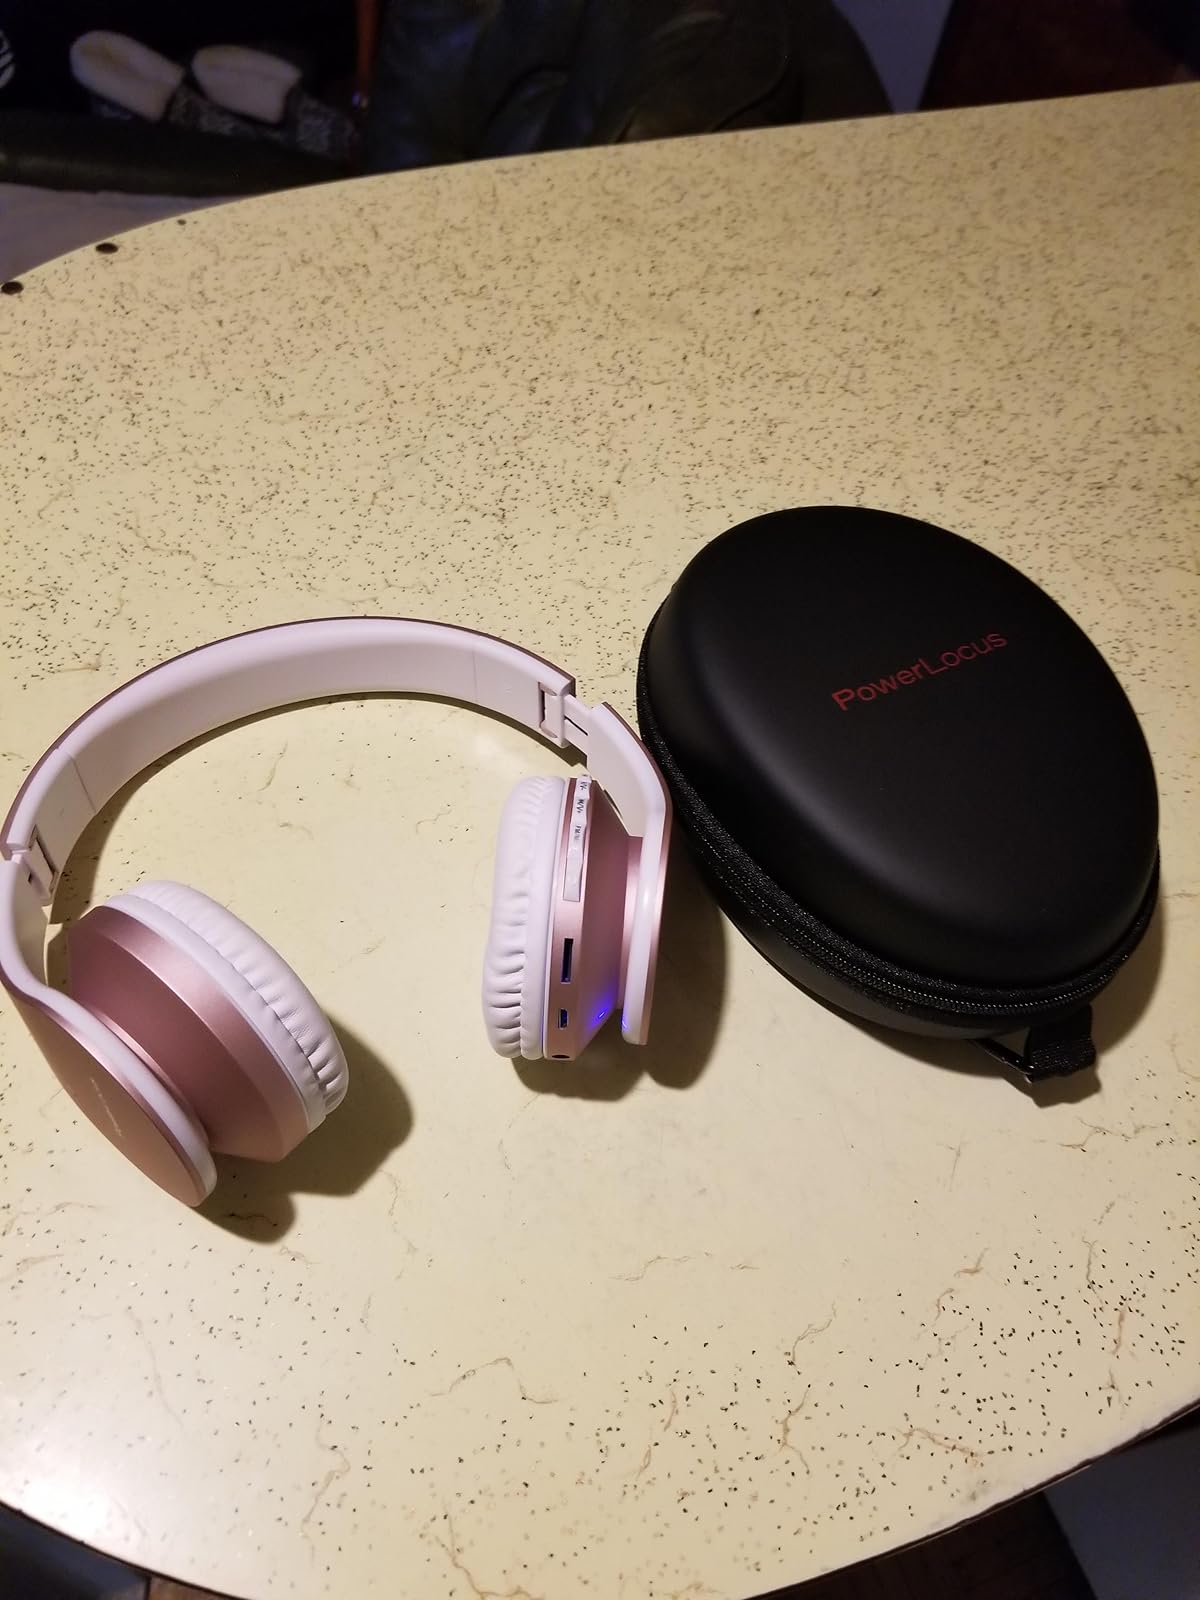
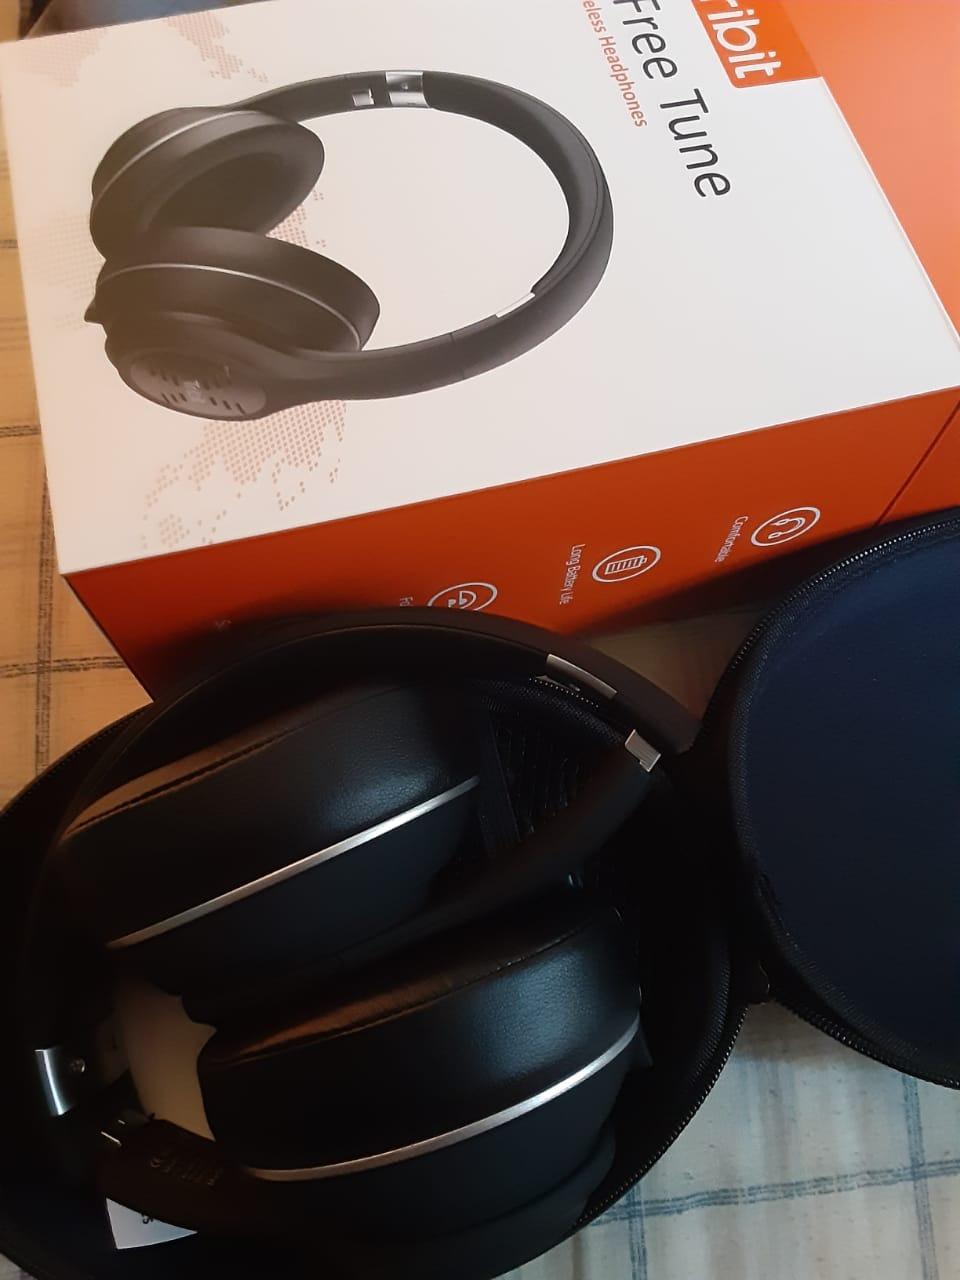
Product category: headphones
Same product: no